Pinewood, Berkshire

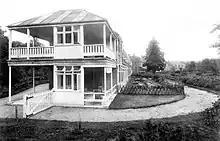
London Open Air Sanatorium, Pinewood, 1910.

Pinewood (formerly Pine Wood) is a rural area of Wokingham Without, near Crowthorne, in the English county of Berkshire, covered by the campus of the Johnson & Johnson Institute, the Pinewood Centre community club and society complex and a small industrial estate.